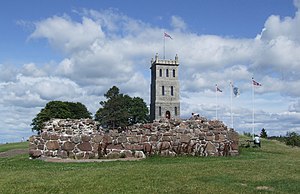
Tønsberg Middelalderfestival
Tønsberg Middelalderfestival i Tønsberg i Vestfold er knyttet til byens middelalderhistorie. På billedet ses ruinen af Tunsberghus.
Tønsberg Middelalderfestival er en festival og middelaldermarked i Tønsberg i Vestfold, der består af forskellige aktiviteter, der er løst tilknyttet Tønsbergs rolle som en af otte middelalderbyer i Norges historie. Den fokuserer på byens storhedstid fra 1200-tallet og frem til bybranden i 1536.